George Powell (collector)

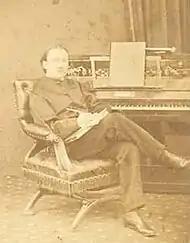
George Powell

George Ernest John Powell (1842–1882) was a Welsh antiquary and collector known for his association with the Nanteos Cup, a medieval wood mazer bowl. He published poetry under the penname "Miölnir Nanteos" (or "Miôlnir Nanteos") and translated two volumes of translations of Icelandic legends with the Icelandic scholar Eiríkur Magnússon.